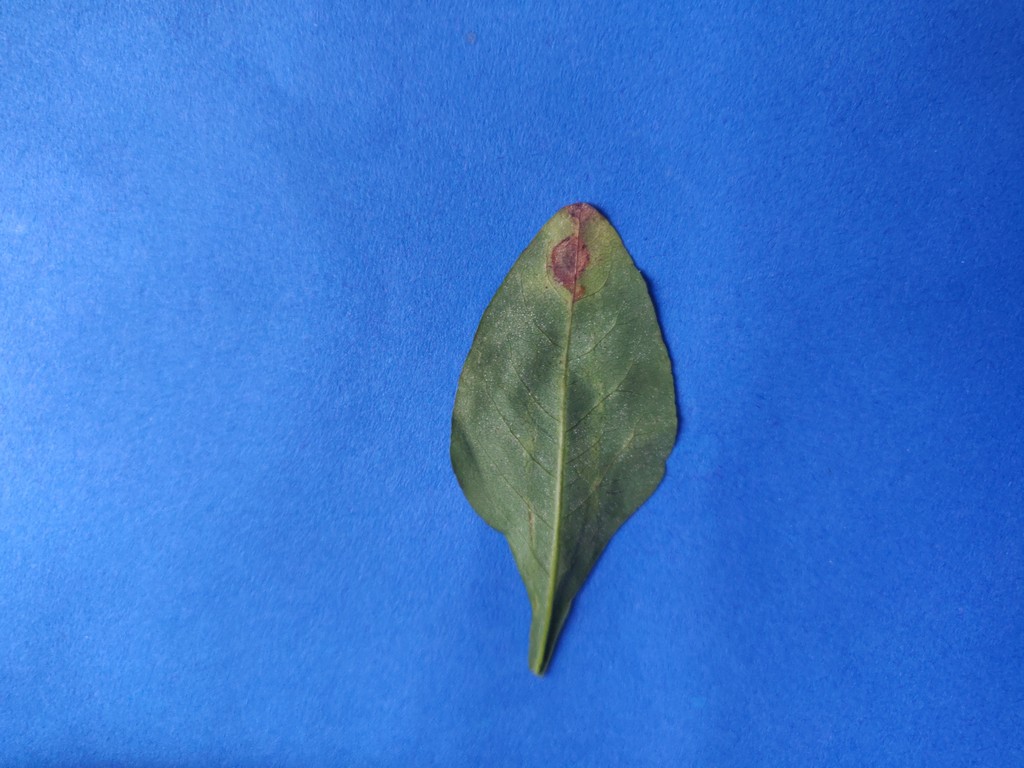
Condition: Unhealthy
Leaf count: single
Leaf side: back